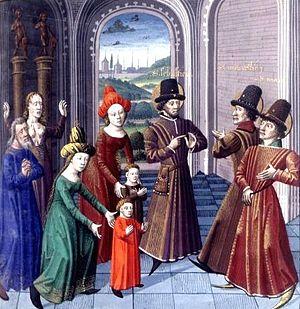
Marc et Marcellianus sont des martyrs chrétiens vénérés comme saints par l'Église catholique et l'Église orthodoxe. Leur culte est parfois associé à celui des saints Tranquillinus, Martia, Nicostratus, Zoé, Castulus et Tiburtius, mais pas dans les livres liturgiques officiels de l'Église, qui ne mentionnent que Marc et Marcellianus parmi les saints du 18 juin. Leur mention dans le calendrier romain général a été supprimée lors de la révision de 1969, car on ne sait rien d'eux, sauf leurs noms, le fait de leur martyre et le fait qu'ils ont été enterrés le 18 juin au cimetière de Santa Balbina.